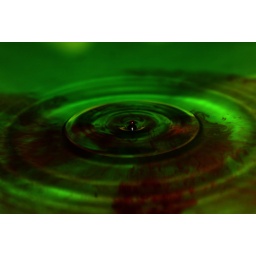
Me and my friend Chrish had some fun in the kitchen sink :)